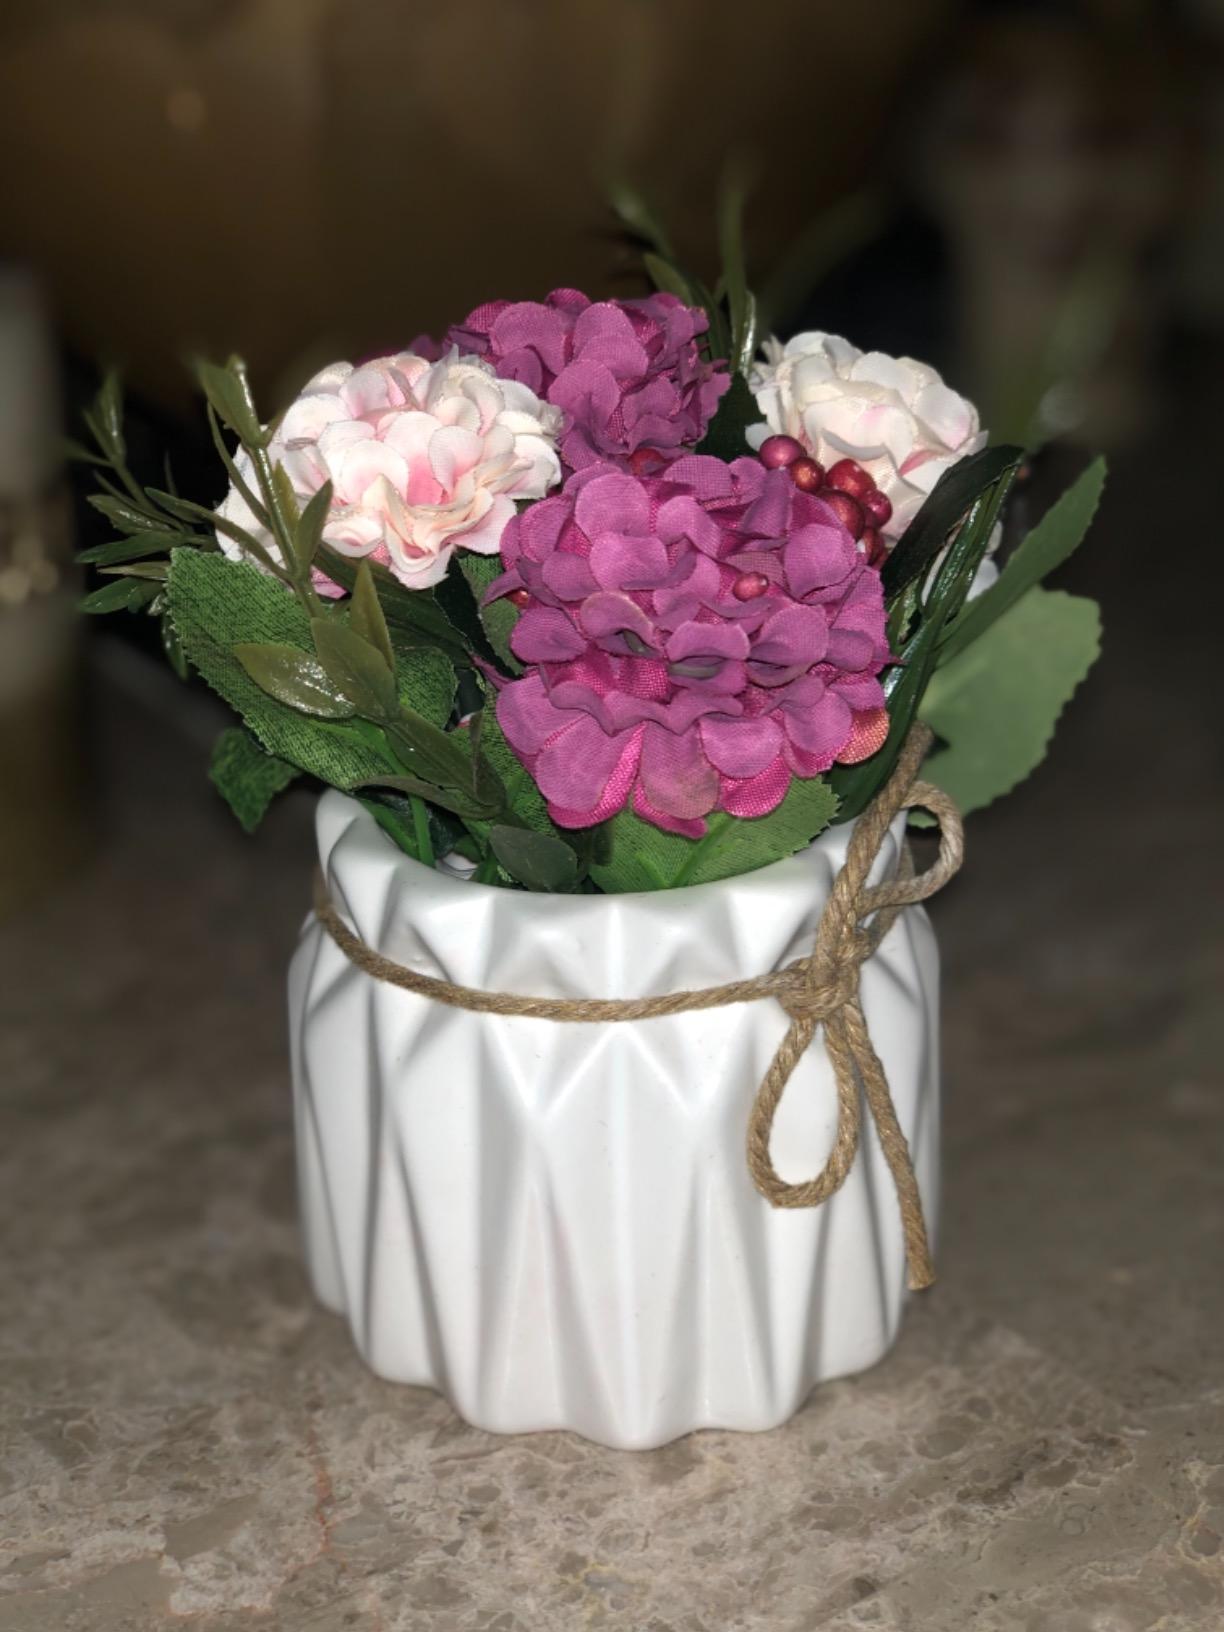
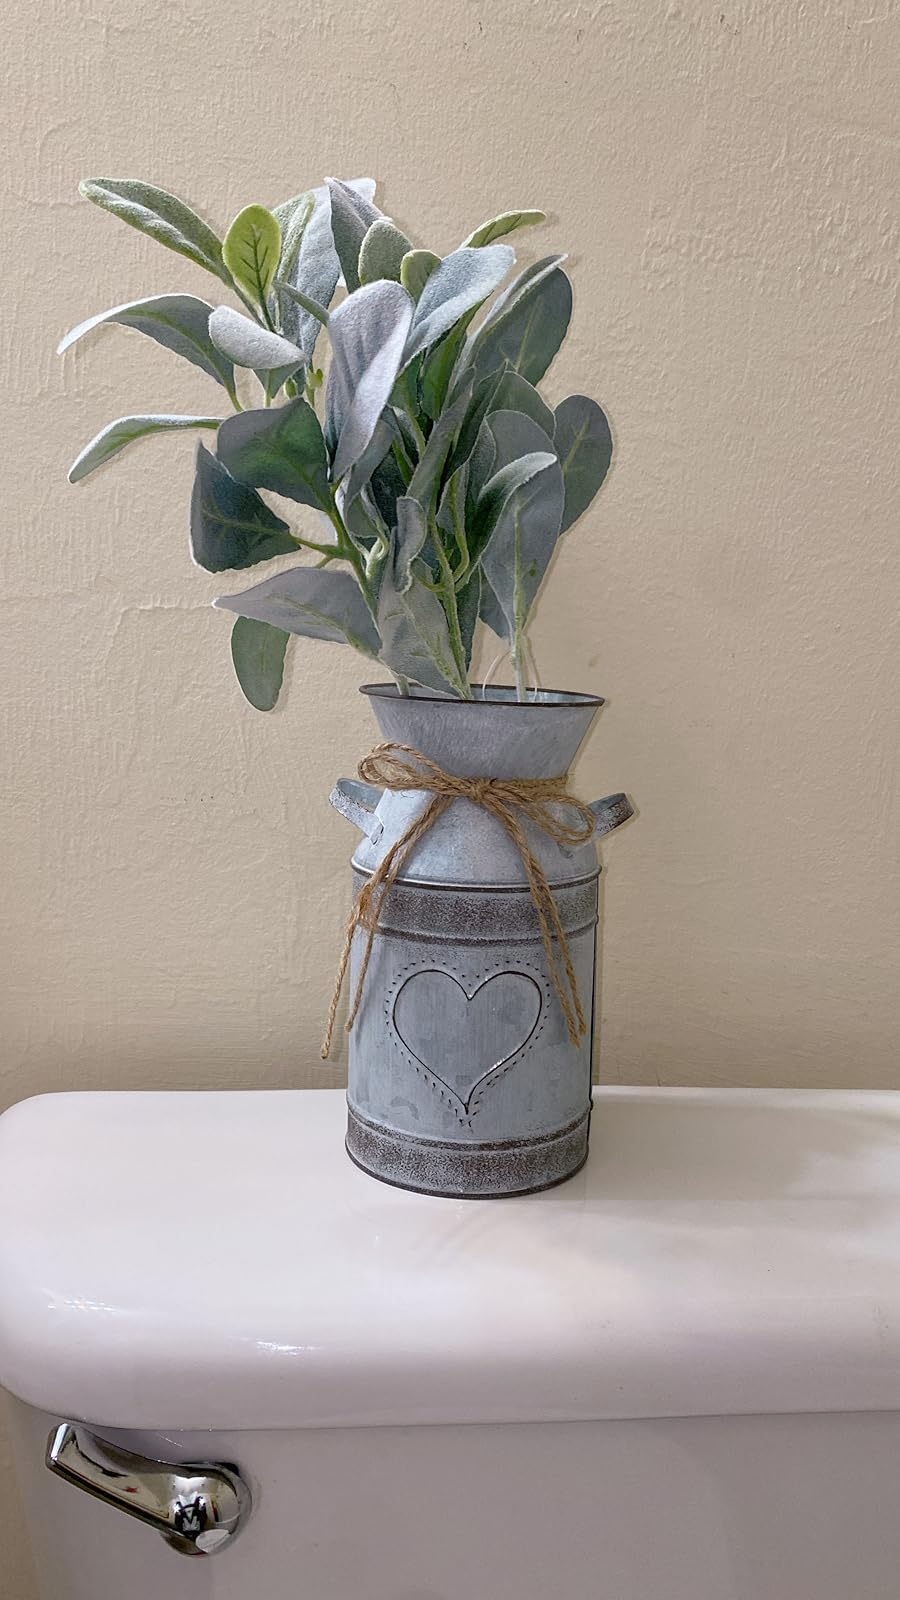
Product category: vase
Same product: no